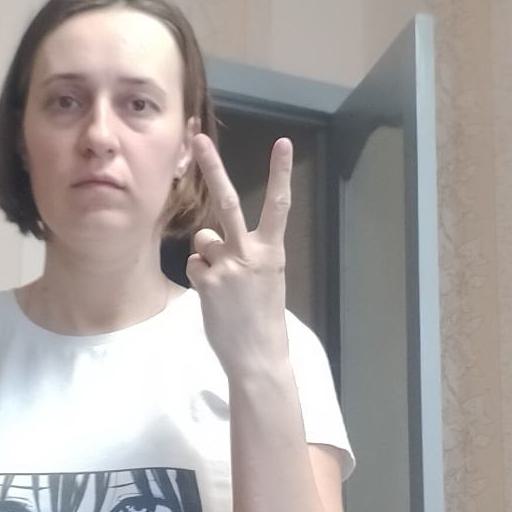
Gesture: peace_inverted